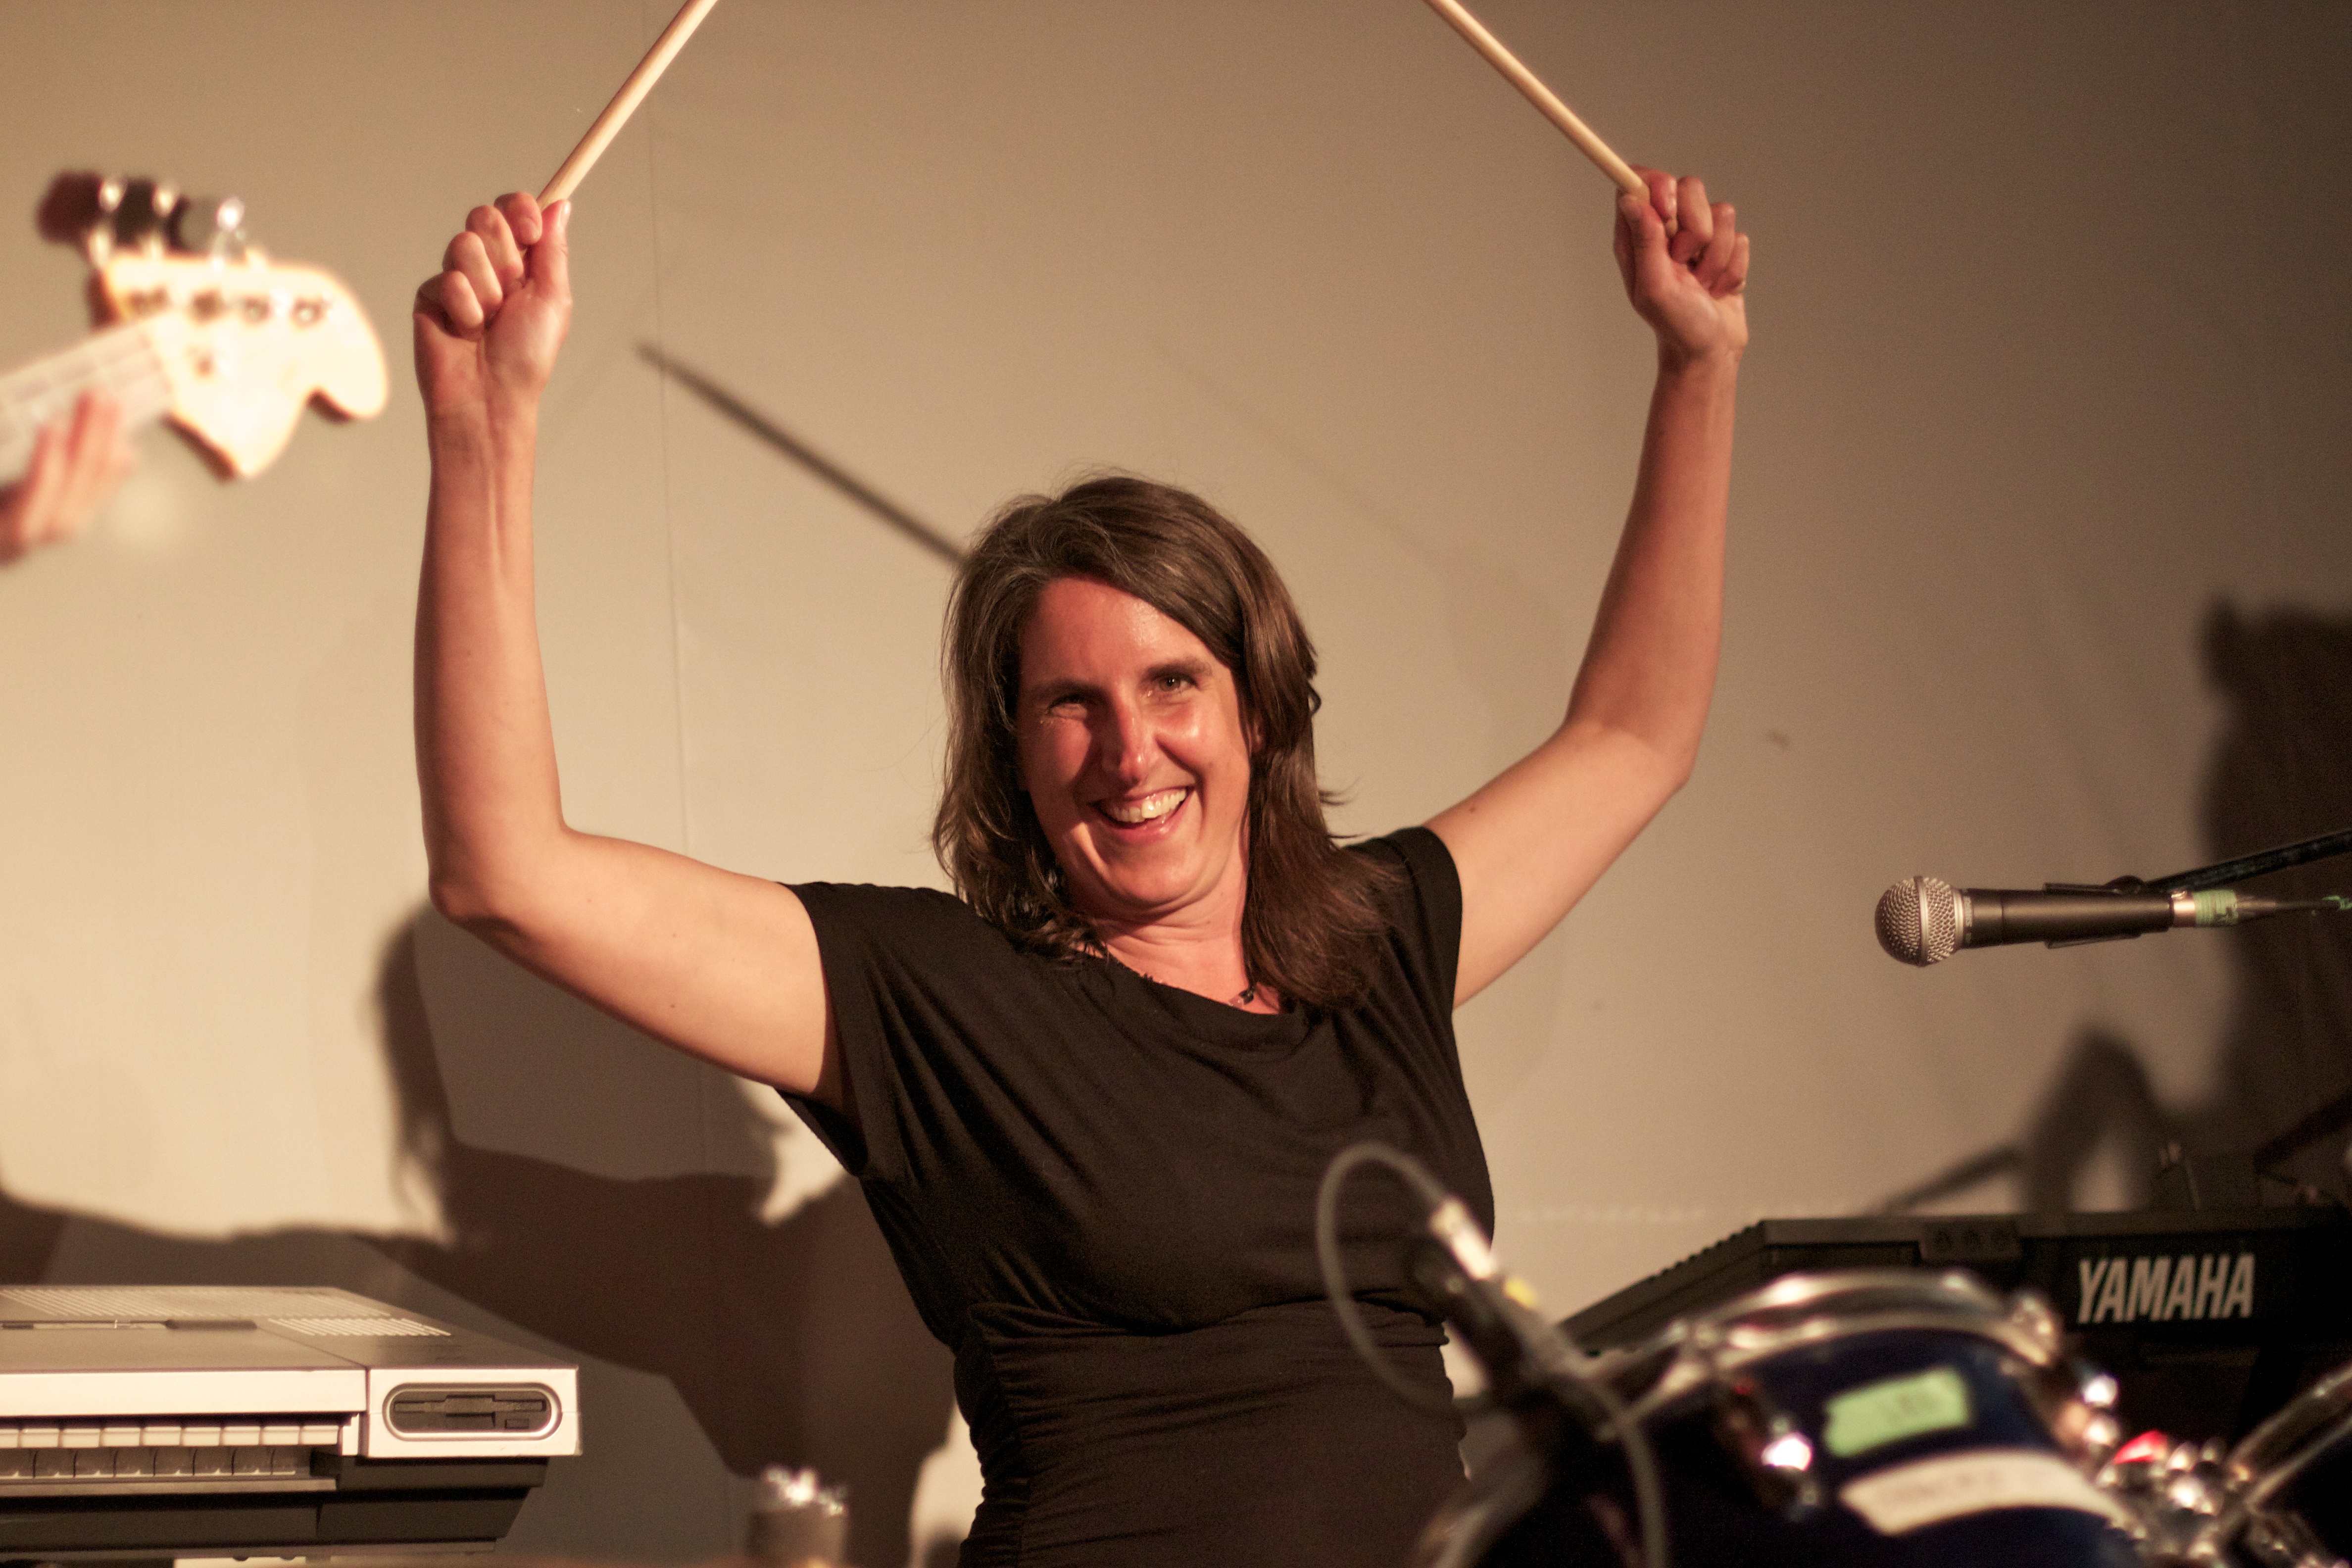
music, concert, musician, performance art, stage, performance, singing, guitarist, drummer, entertainment, performing arts, singer songwriter